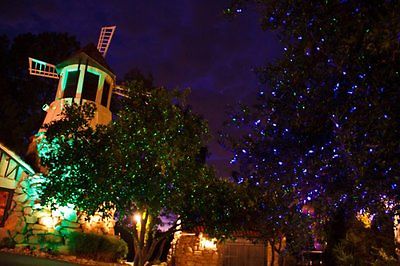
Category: lamp